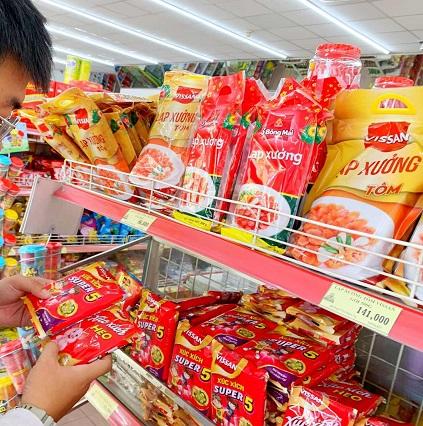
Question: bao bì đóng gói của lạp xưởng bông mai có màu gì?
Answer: màu đỏ